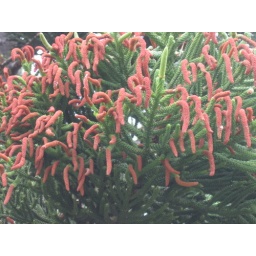
I'm guessing these are flowers they were on a tree in the Royal botanic Gardens Sydney